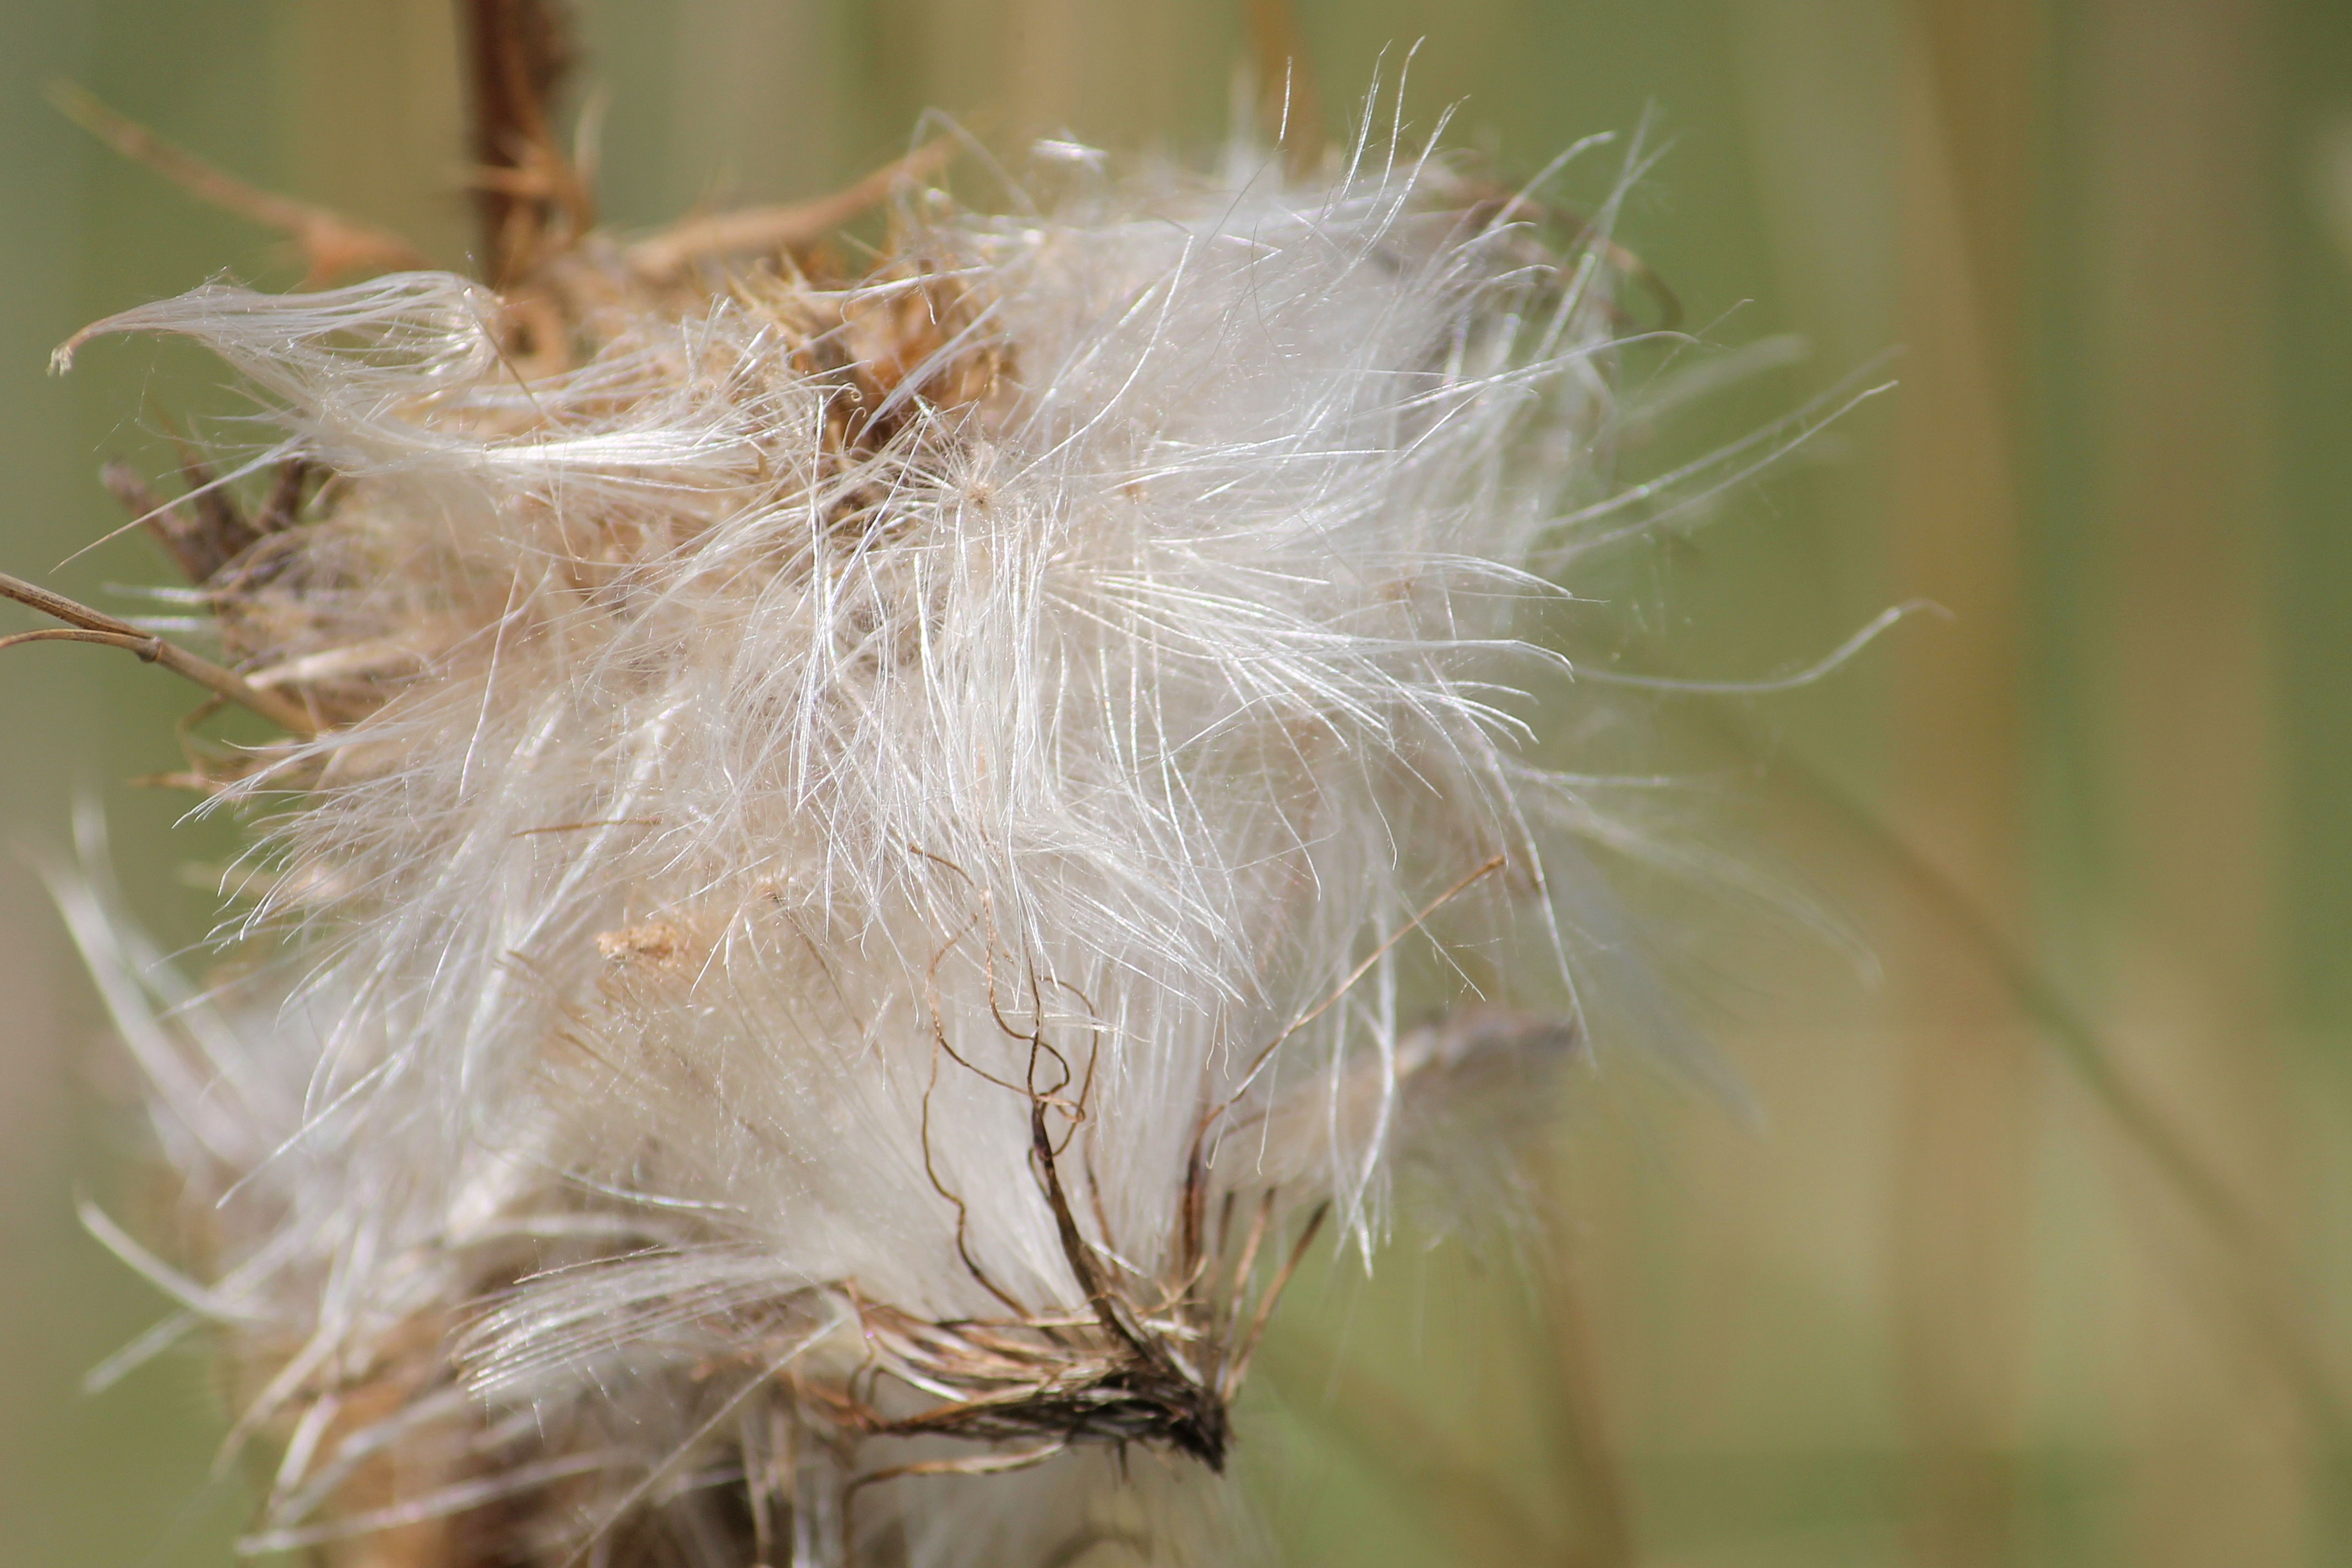
nature, grass, plant, photography, flower, produce, flora, fauna, close up, seeds, thistle, faded, macro photography, seeds was, flowering plant, daisy family, thistle seed, grass family, plant stem, land plant, thorns spines and prickles